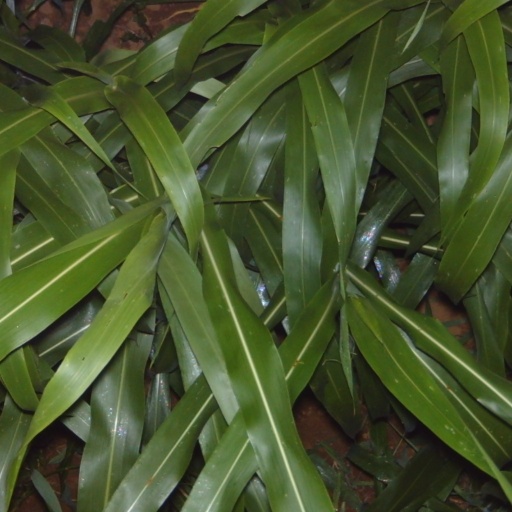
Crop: sorghum